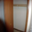
Label: wardrobe